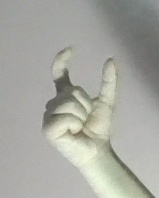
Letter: nun